Fingerpaint

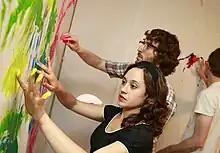
Adults fingerpainting

Although the name implies that the paint is applied with the fingers, expert use of this medium makes use of the hands and lower arms too. Use of the entire arm smooths the paint on the paper prior to more detailed modeling with the fingers and other parts of the hand. Sometimes sponges, cloth, and other tools are used to obtain a specific texture.